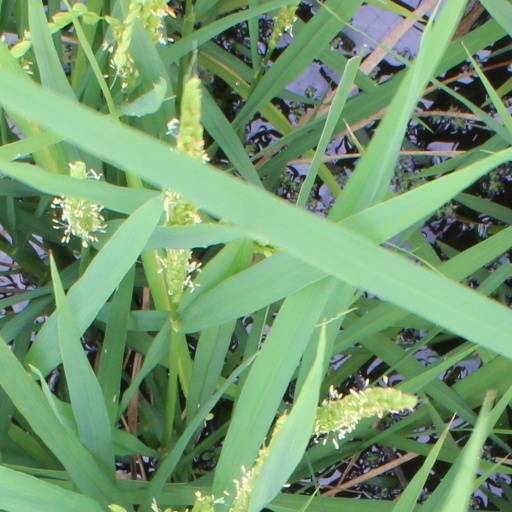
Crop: rice